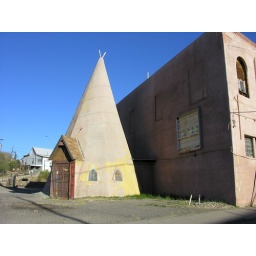
Former snack bar in Globe, AZ. Check out the remains of the old Sprite sign on the wall next to it!